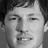
Emotion: neutral